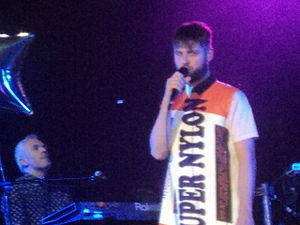
Pierre Lapointe, né le 23 mai 1981 à Alma, au Québec, est un auteur-compositeur-interprète canadien.